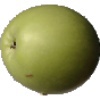
Label: Apple Granny Smith 1